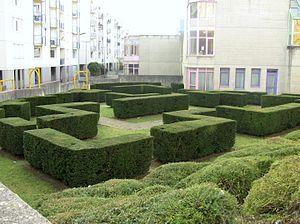
Le labyrinthe de Planoise, situé à Besançon (Doubs, France)
Planoise est l'un des quatorze quartiers de Besançon. Situé au sud-ouest de la ville, il est au cœur d’un site de 3,5 km² ceinturé par quatre forêts et deux collines, à environ 2 km du Doubs et 3,5 km du centre-ville. Il est limitrophe des Tilleroyes, de Saint-Ferjeux, et de Velotte au nord et à l’est, ainsi que des communes d'Avanne-Aveney, Grandfontaine-la Belle Étoile, et Franois au sud et à l’ouest. Le secteur est bien desservi par les transports en commun grâce au tramway et à plusieurs lignes de bus Ginko et d'agglomération, et se trouve également à un carrefour routier avec la rue de Dole/R.N.73 et la R.N.57. Il faisait administrativement partie du canton de Besançon-Planoise jusqu’en 2014 mais est désormais associé à celui de Besançon-1, relevant de la ville de Besançon pour tout le reste de son administration et de sa gestion.